Rubén Martínez Villena

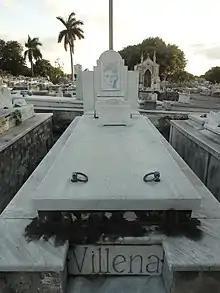
Grave

Villena's mother was María de los Dolores de Jesús Manuel de Villena y Delmonte, his father was Kuciano Agustín Rogelio Martínez Echemendía.